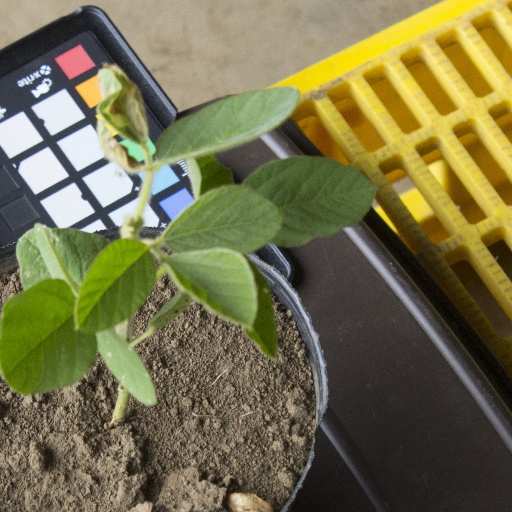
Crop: soybean